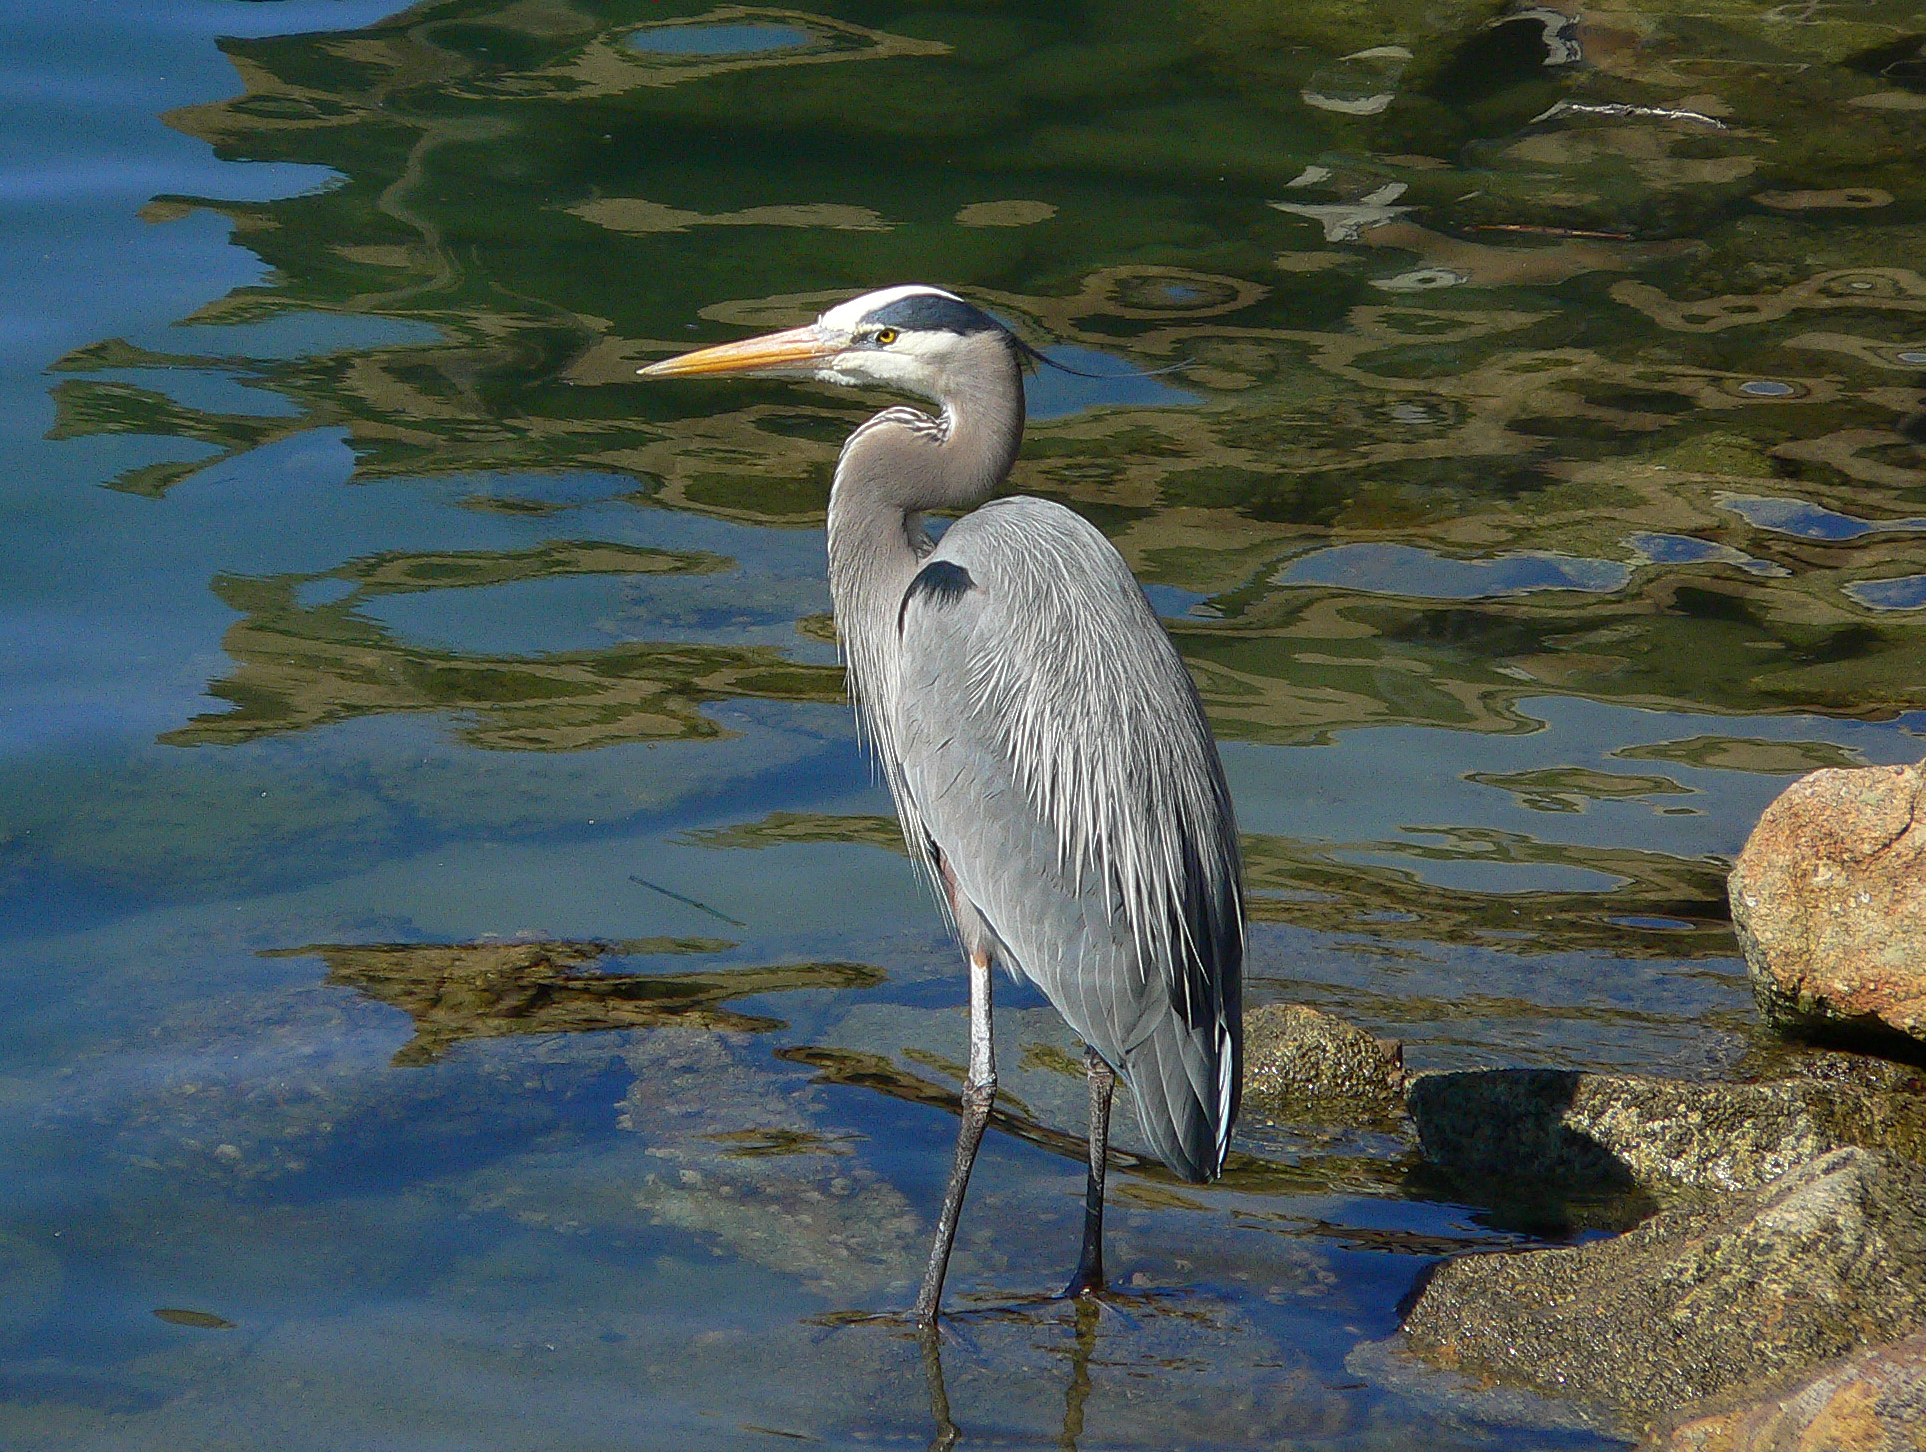
sea, water, bird, seabird, wildlife, reflection, beak, fauna, vertebrate, egret, heron, birdsgreatblueheron